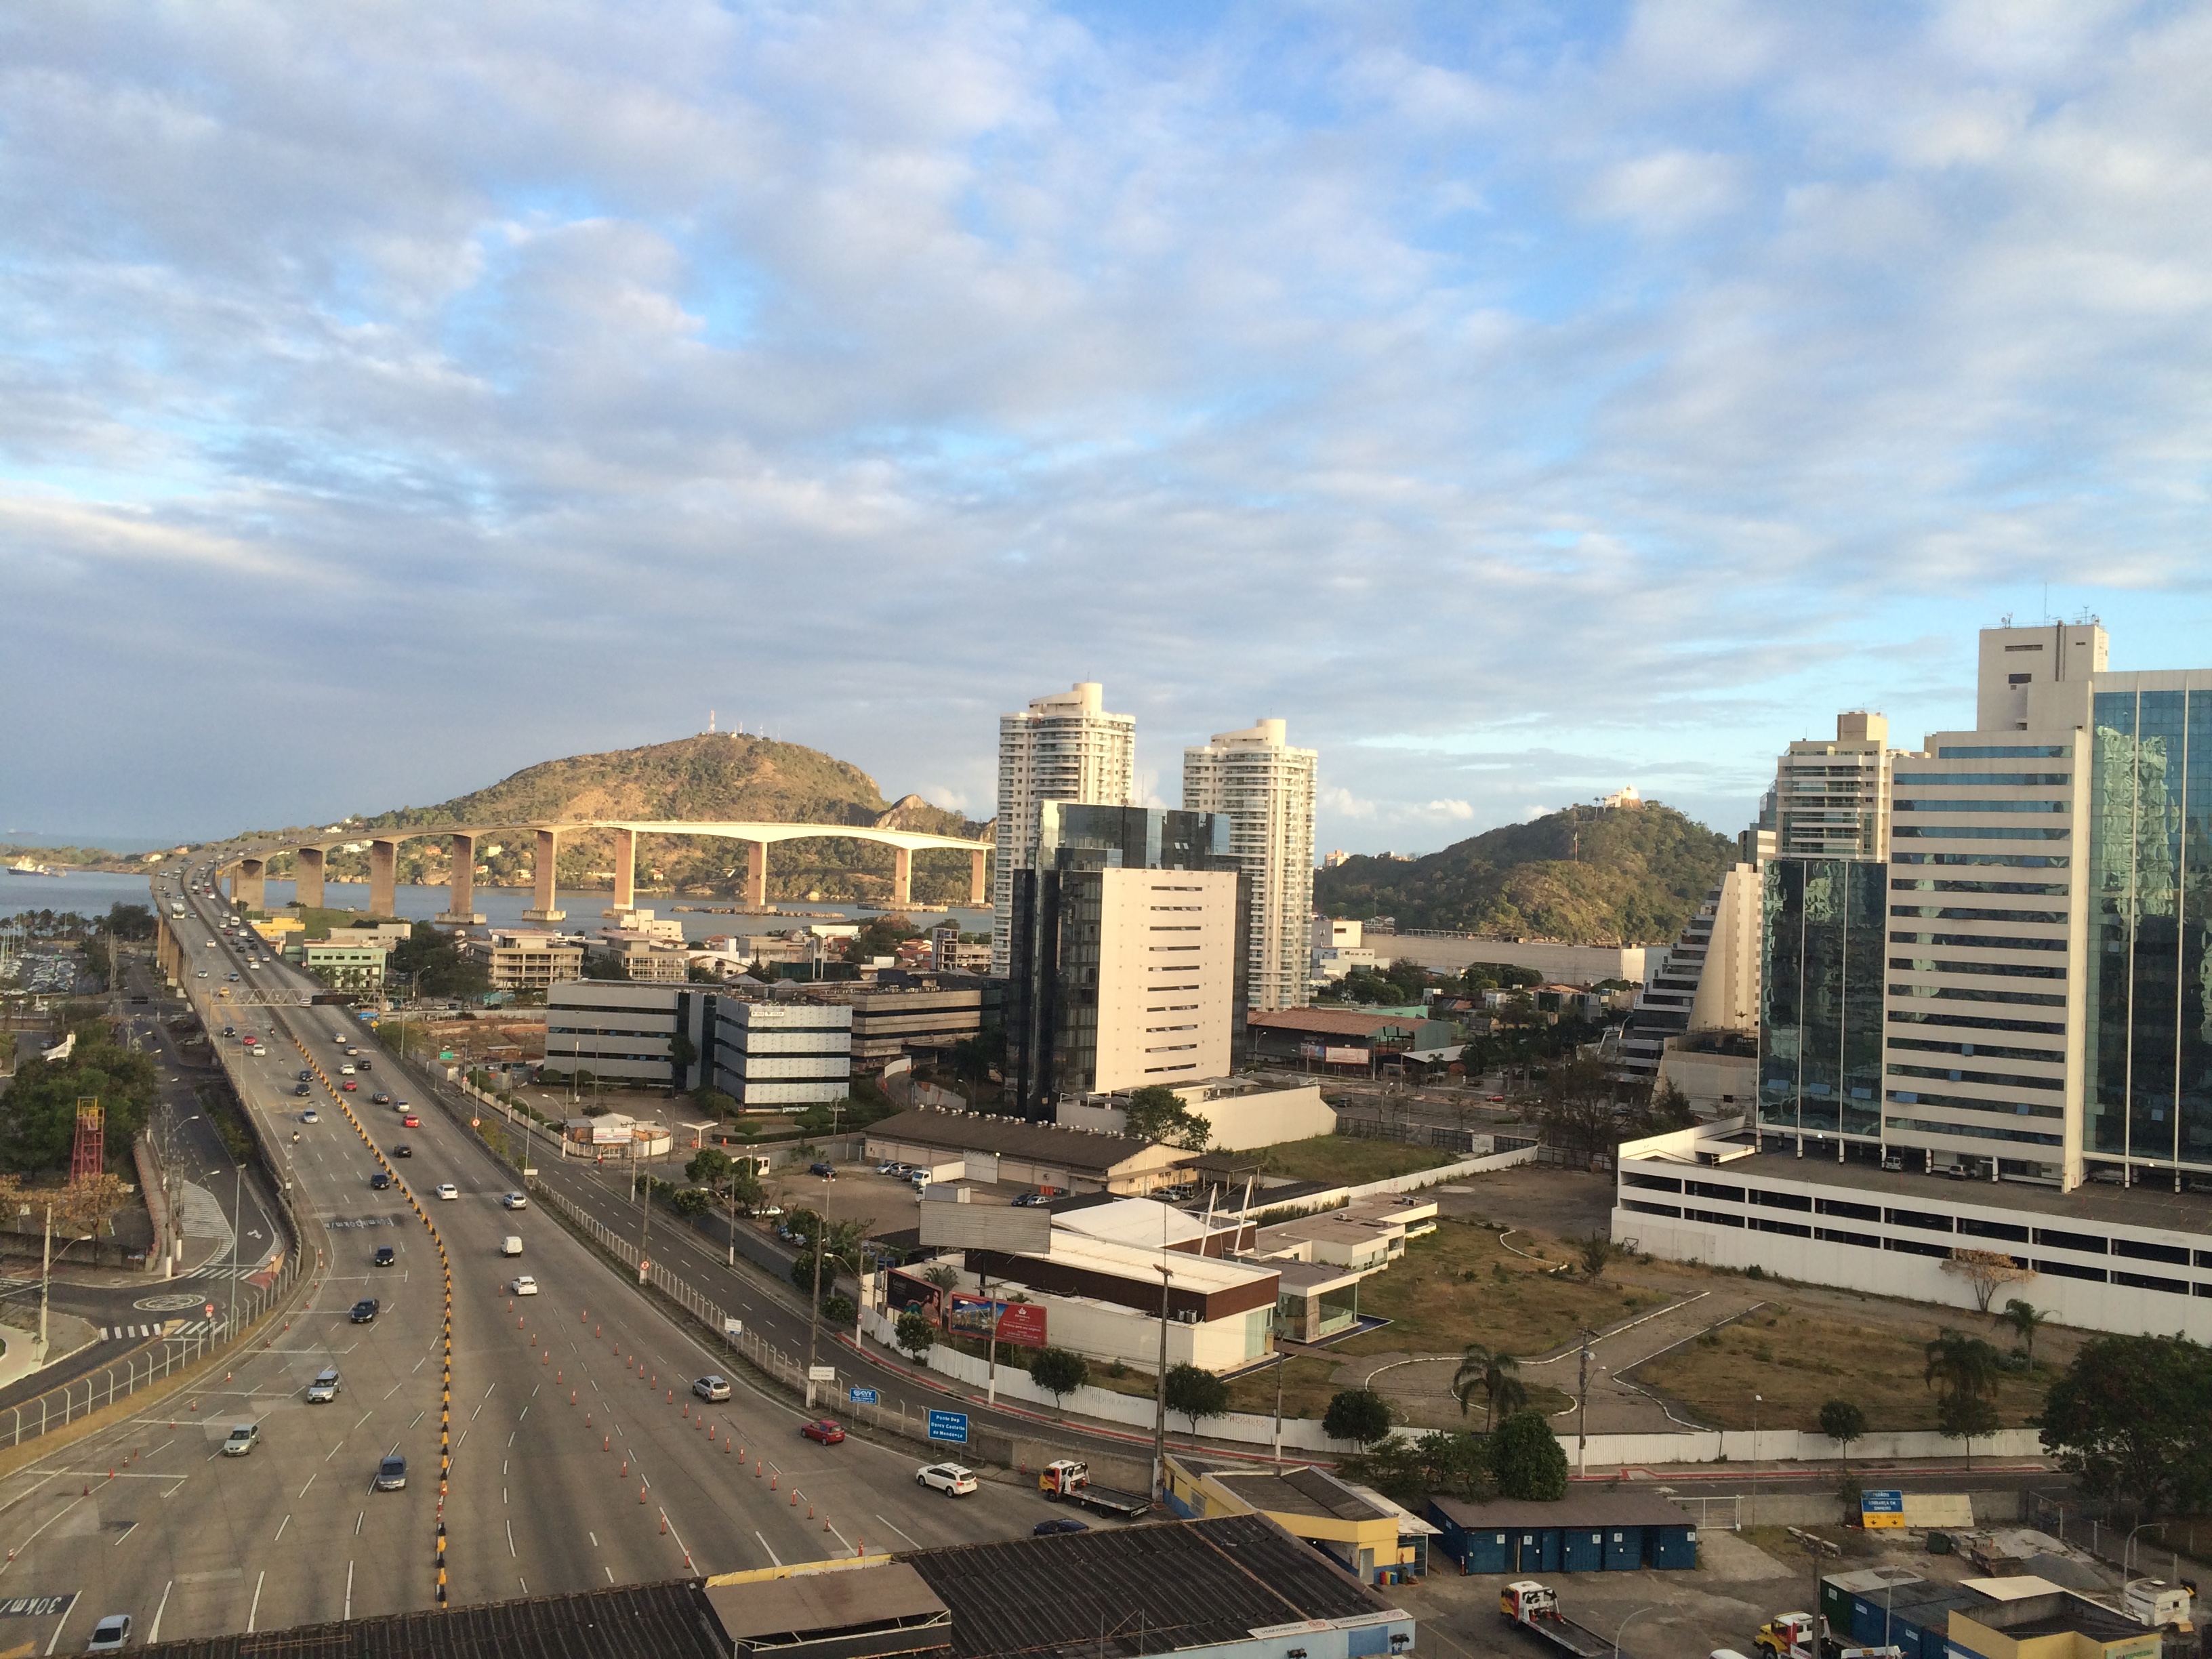
bridge, cloud, sky, building, skyscraper, infrastructure, tower block, urban design, landscape, car, residential area, condominium, morning, thoroughfare, cityscape, tower, road, city, horizon, commercial building, vehicle, roof, mixed use, mountain, suburb, hill, road surface, traffic, cumulus, apartment, downtown, street, intersection, freeway, highway, bird's eye view, aerial photography, night, skyline, overpass, junction, headquarters, evening, corporate headquarters, lane, tourism